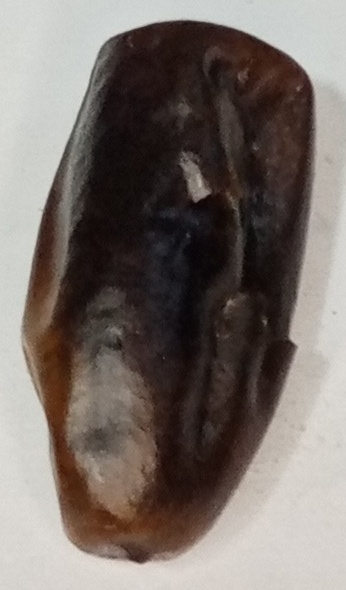
Variety: gajar
Size: small
Grade: grade-1